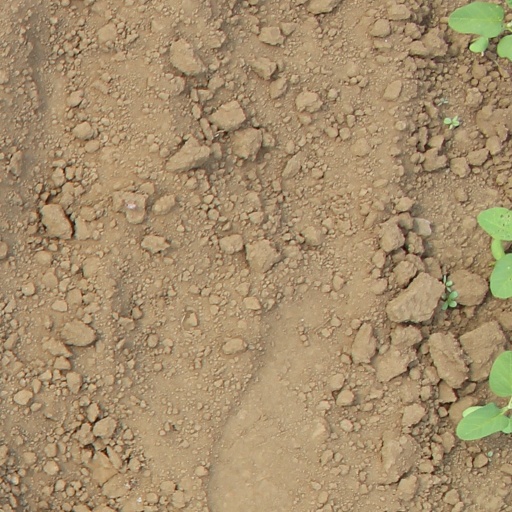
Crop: soybean